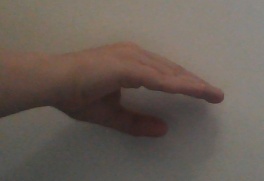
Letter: jeem